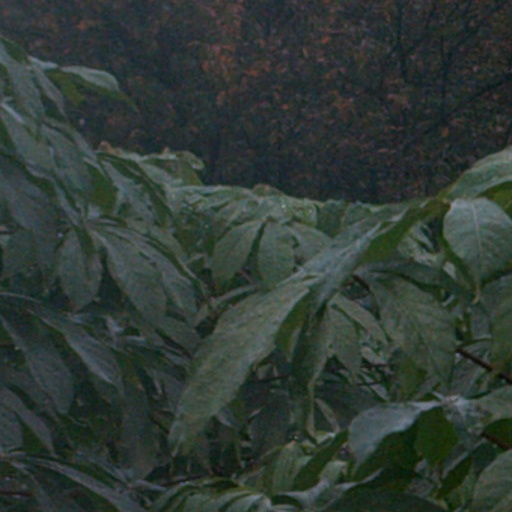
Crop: cassava